Paul Kruger

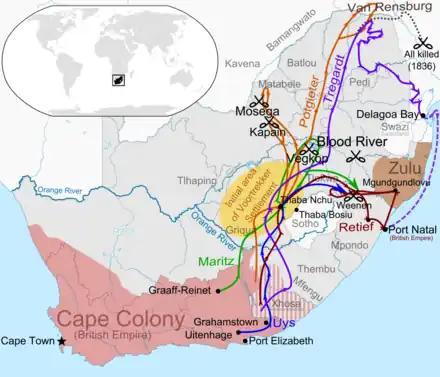

In 1834 Casper Kruger, his father, and his brothers Gert and Theuns moved their families east and set up farms near the Caledon River, on the Cape Colony's far north-eastern frontier. The Cape had been under British sovereignty since 1814 when the Netherlands ceded it to Britain with the Convention of London. Boer discontent with aspects of British rule, such as the institution of English as the sole official language and the abolition of slavery in 1834, led to the Great Trek—a mass migration by Dutch-speaking "Voortrekkers" north-east from the Cape to the land on the far side of the Orange and Vaal rivers. Many Boers had been expressing displeasure with the British Cape administration for some time, but the Krugers were comparatively content. They had always co-operated with the British, and had not owned slaves. They had given little thought to the idea of leaving the Cape.